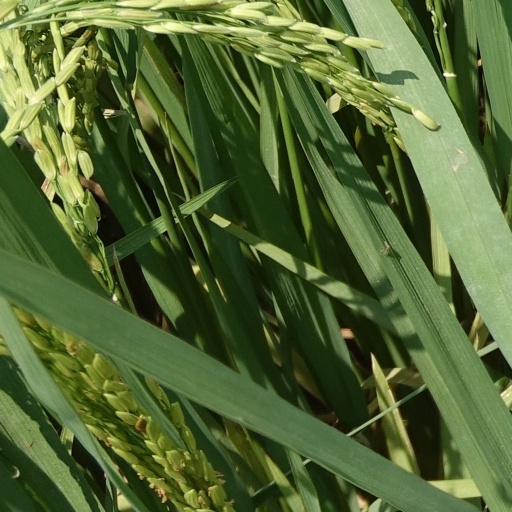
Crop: rice